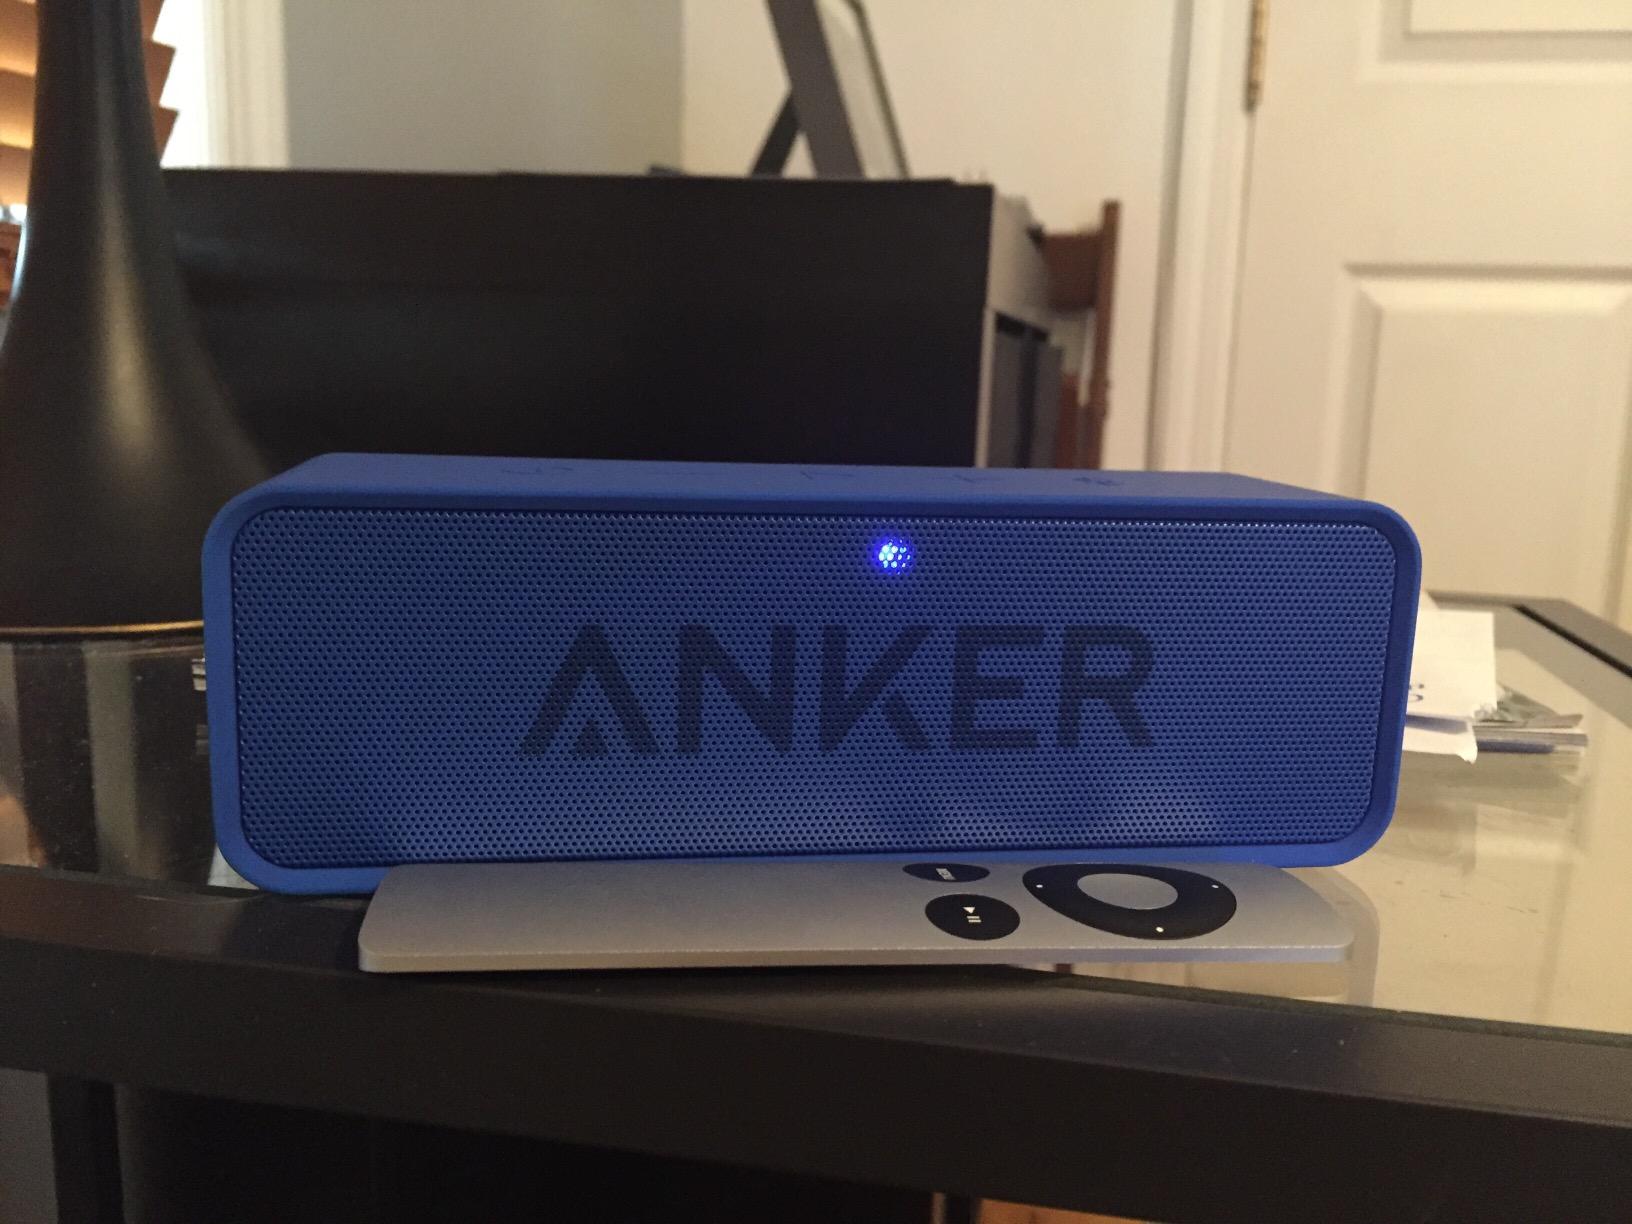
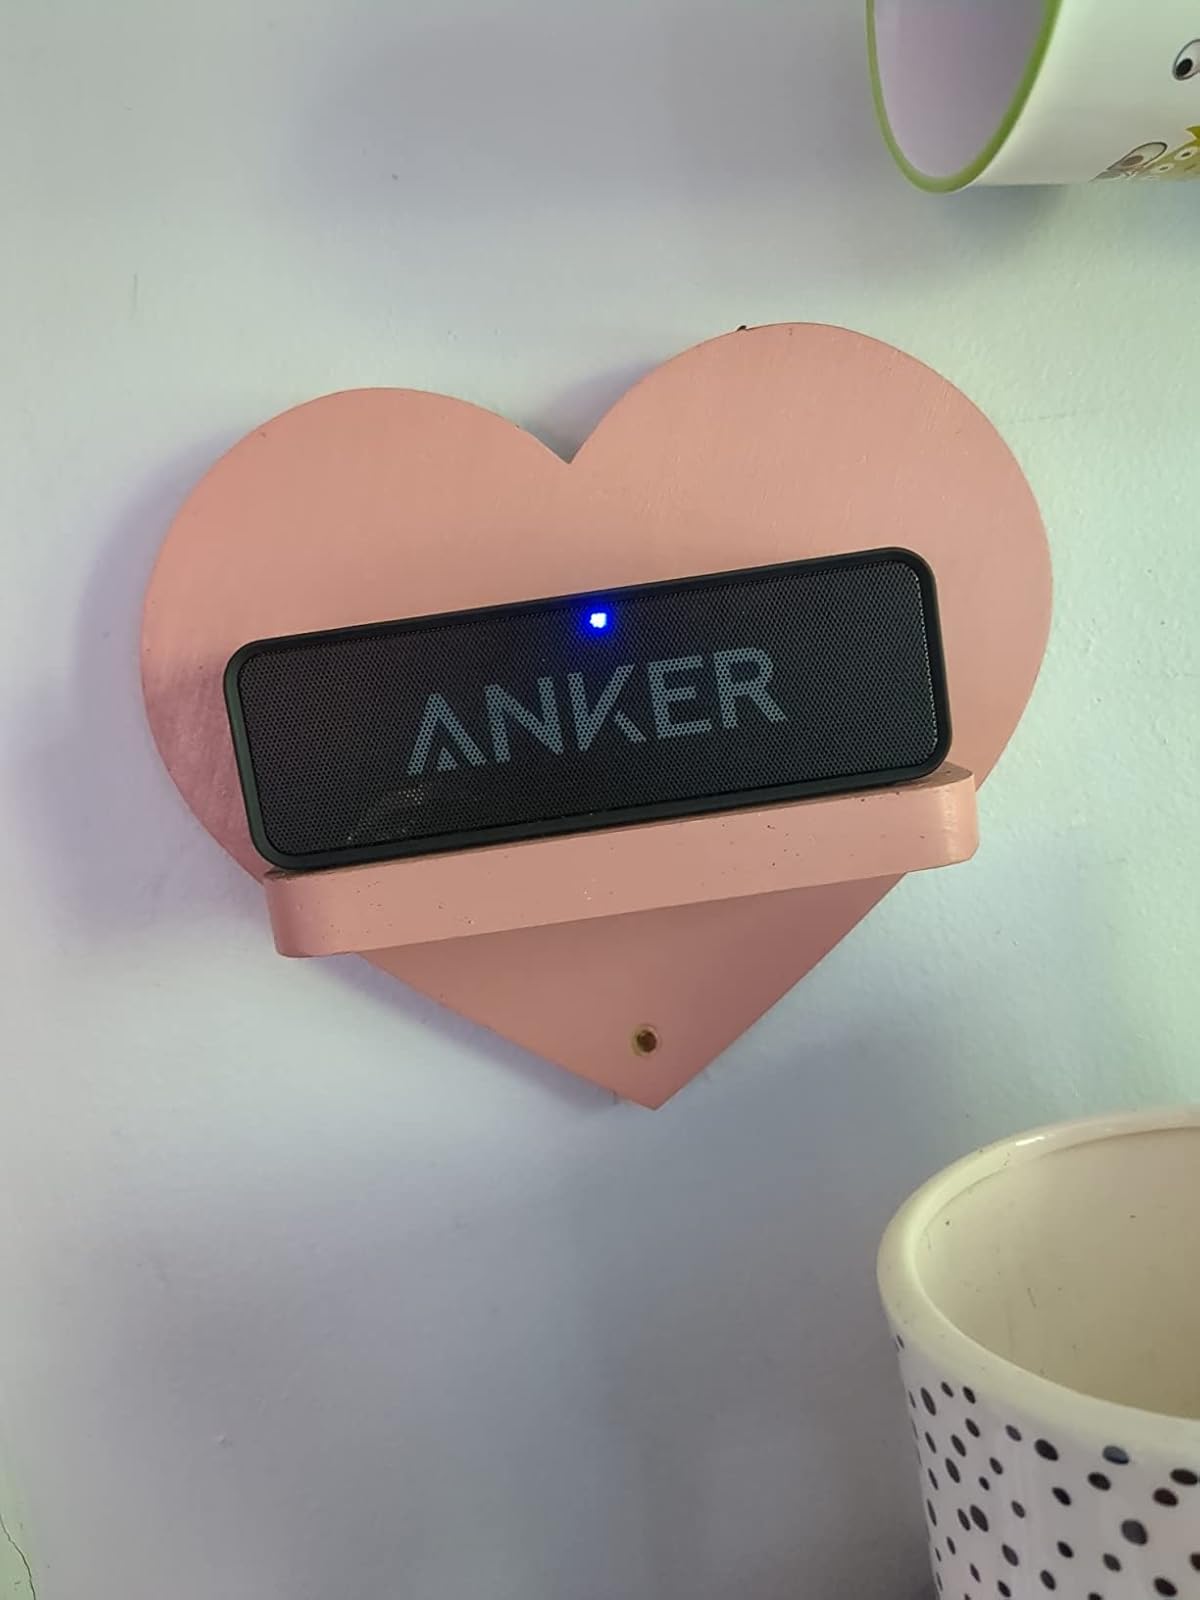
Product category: speaker
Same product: no